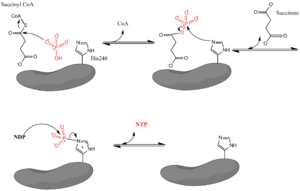
La succinyl-CoA synthétase, également appelée succinate thiokinase et succinate-CoA ligase, est une ligase qui catalyse la réaction :